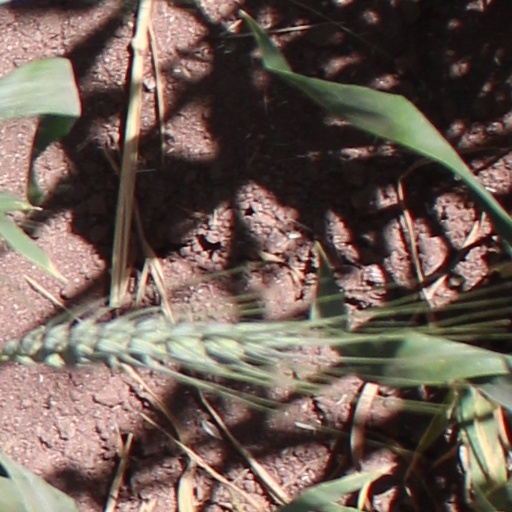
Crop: wheat